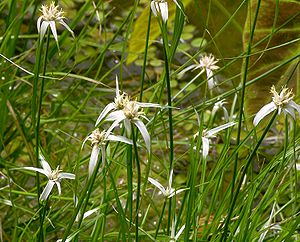
Næbfrø
Rhynchospora colorata